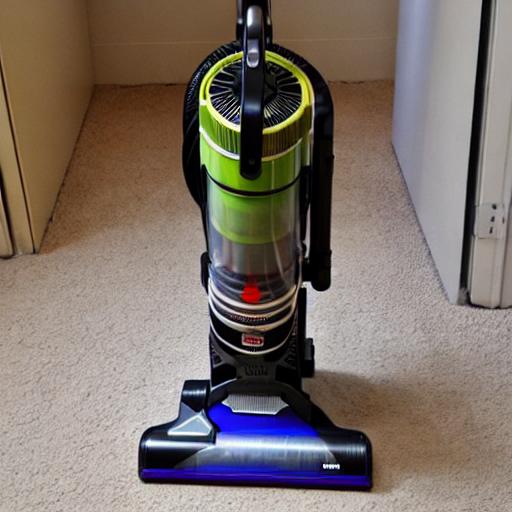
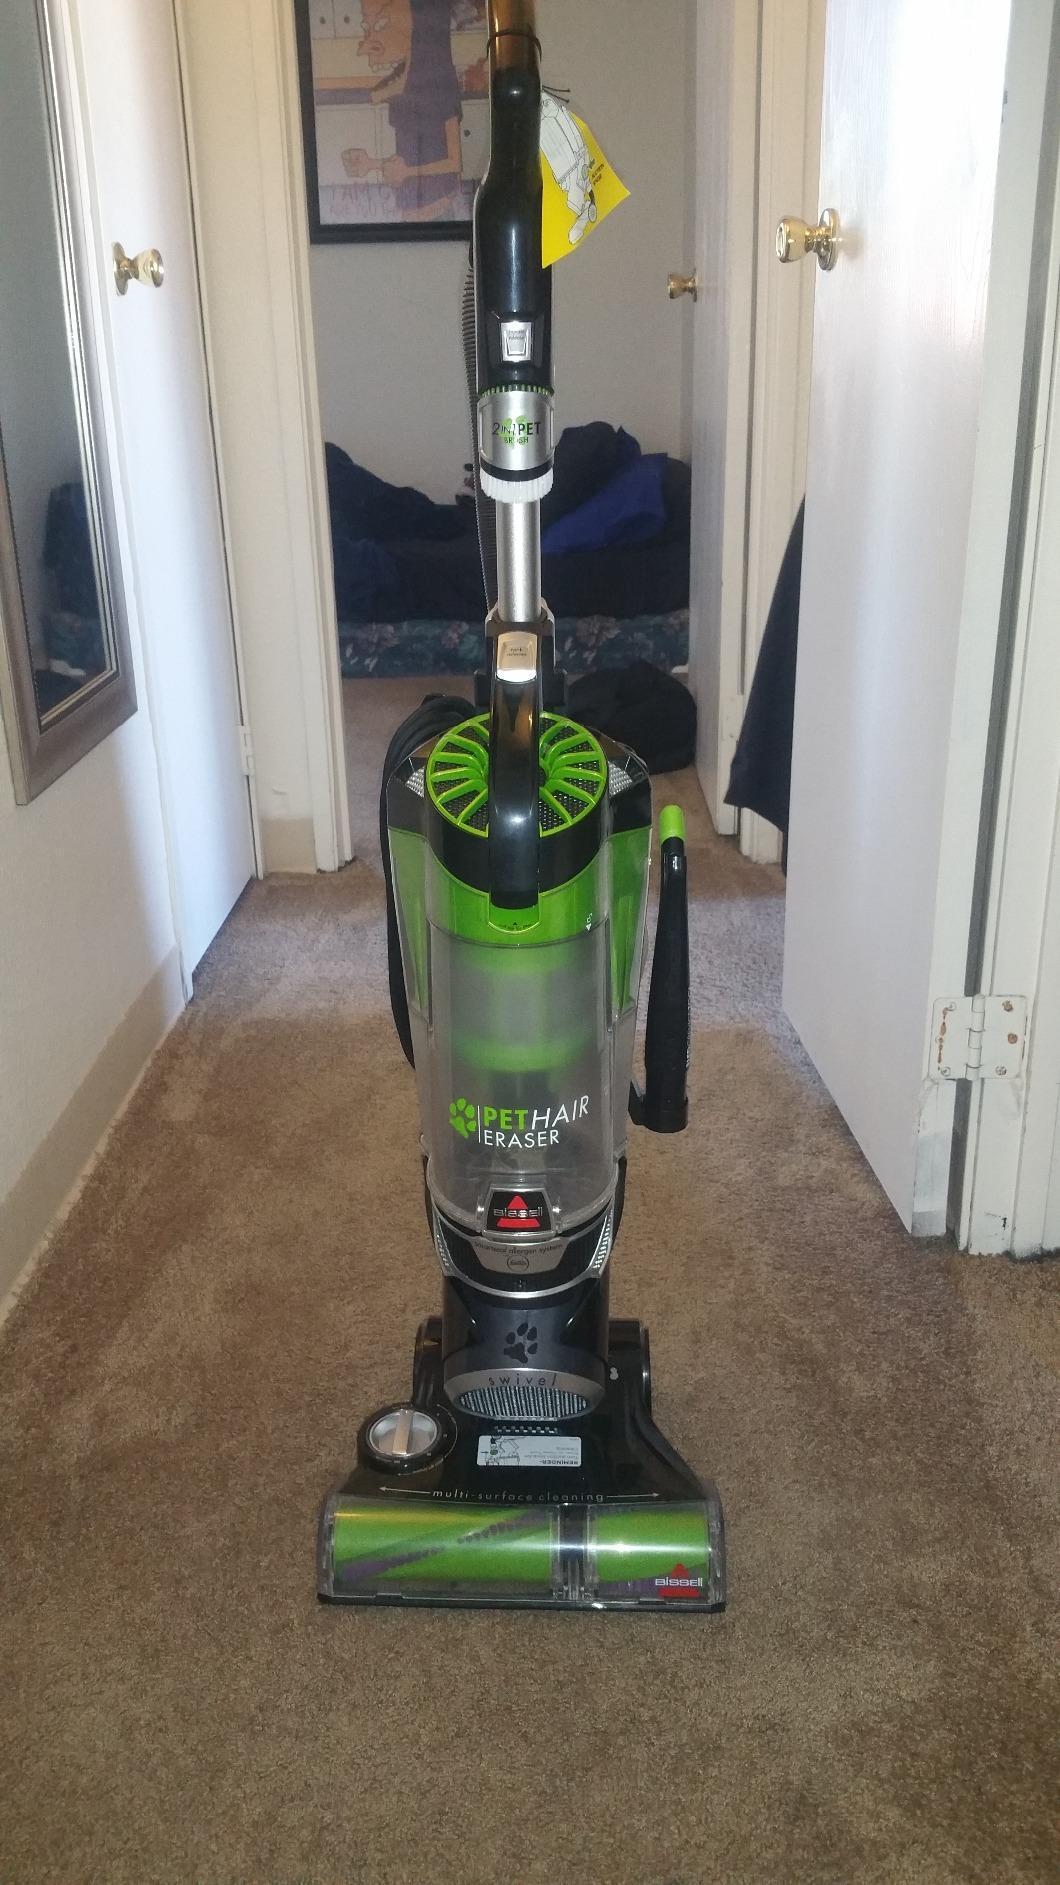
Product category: items_vacuum
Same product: no